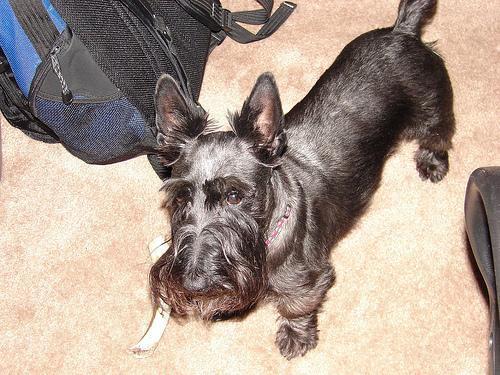
scottish terrier